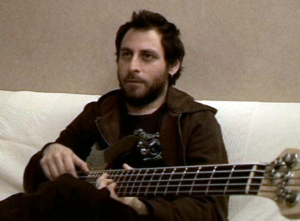
Opeth / Biografi / Nordin forlader bandet og My Arms, Your Hearse udgives (1996 – 1997)
Martin Mendez i 2008.
Opeth er et svensk progressivt dødsmetalband, dannet i 1990 af sangeren David Isberg. Bandet har gennem årene haft en række forskellige medlemmer, men sanger, guitarist og sangskriver Mikael Åkerfeldt har været bandets drivkraft, siden han kom med i bandet kort efter dets dannelse.